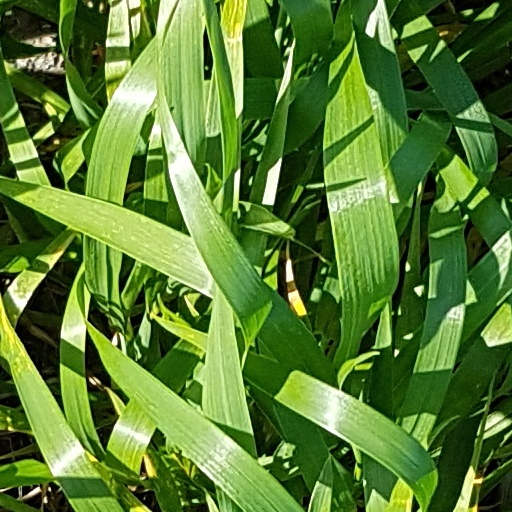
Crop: wheat